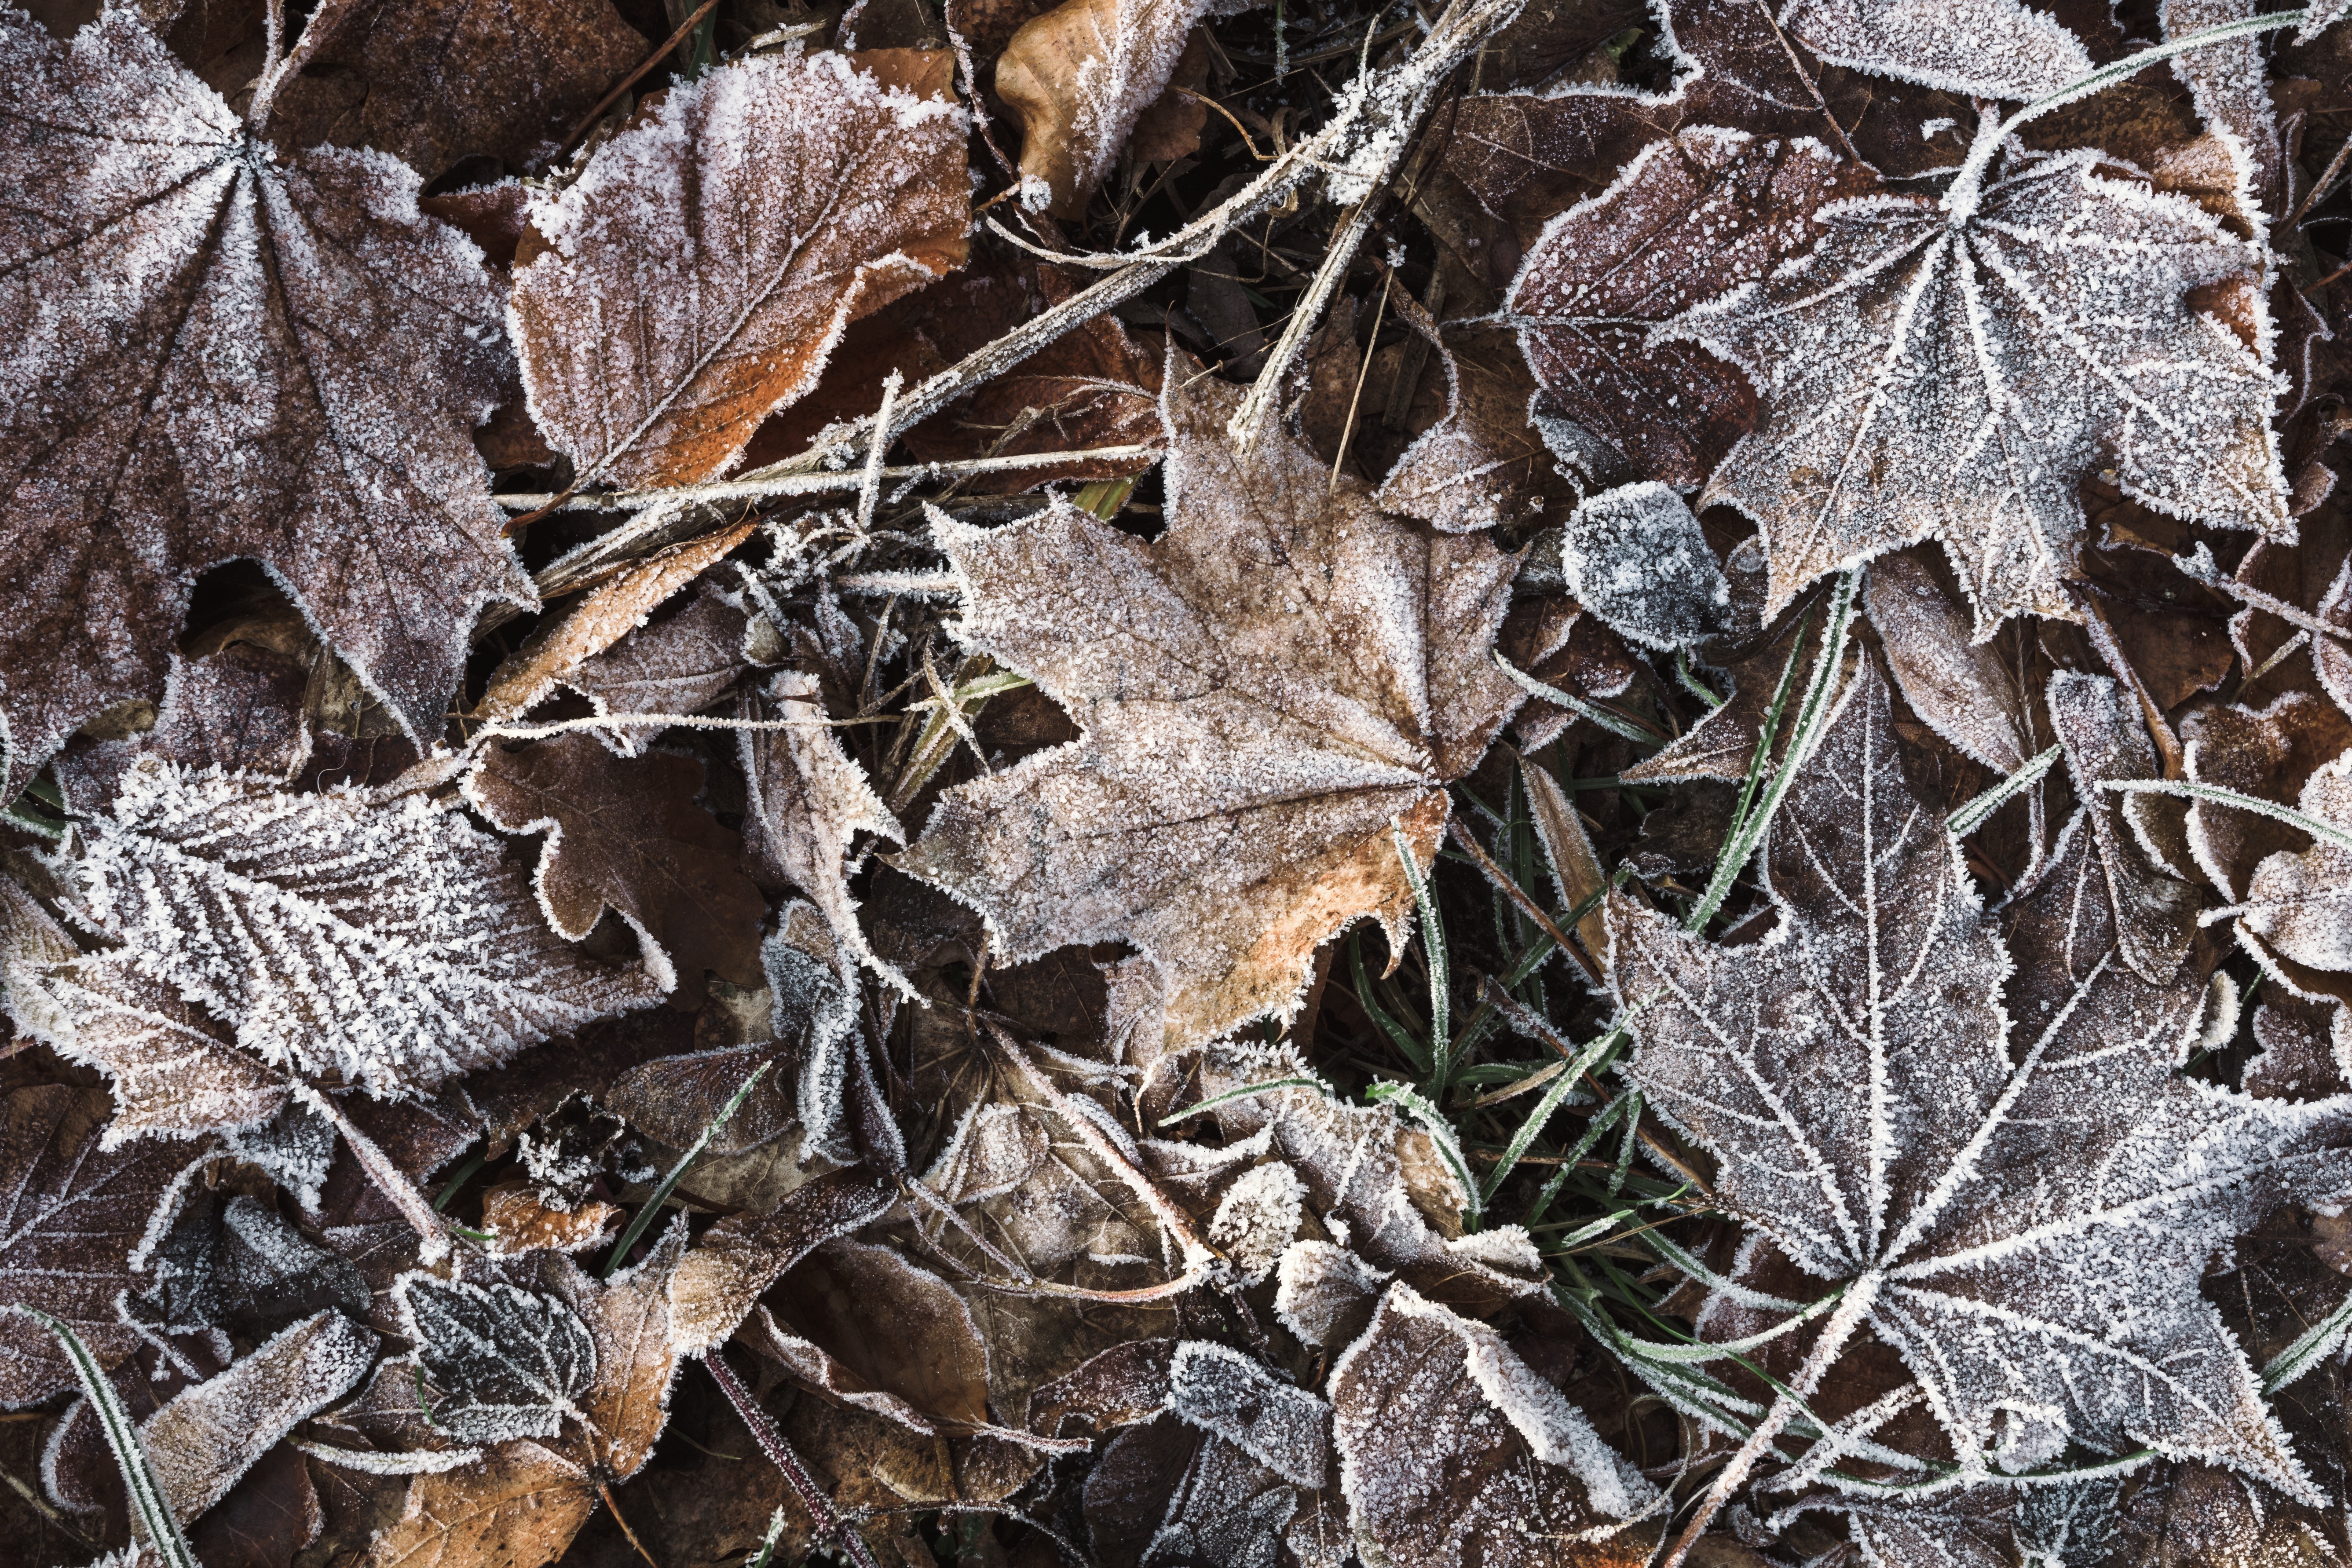
tree, nature, branch, winter, plant, leaf, flower, frost, trunk, autumn, botany, flora, season, woodland, woody plant, land plant